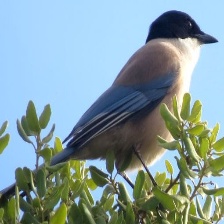
Species: IBERIAN MAGPIE
Scientific name: CYANOPICA COOKI
ImageNet parent category: magpie